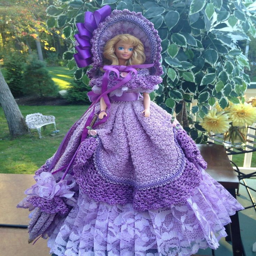
brand with handmade specially designed dress